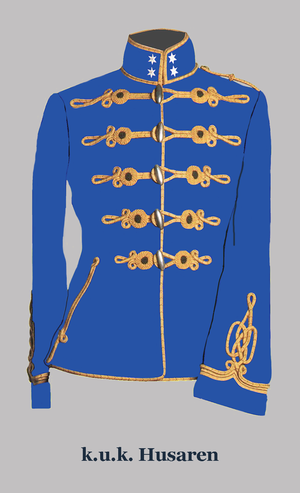
Tenue en bleu claire d'un caporal des k.u.k. hussards